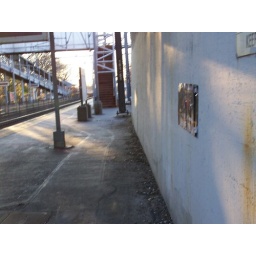
Under a bridge at the South Attleboro, MA MBTA train station, by Cheryl Brasier